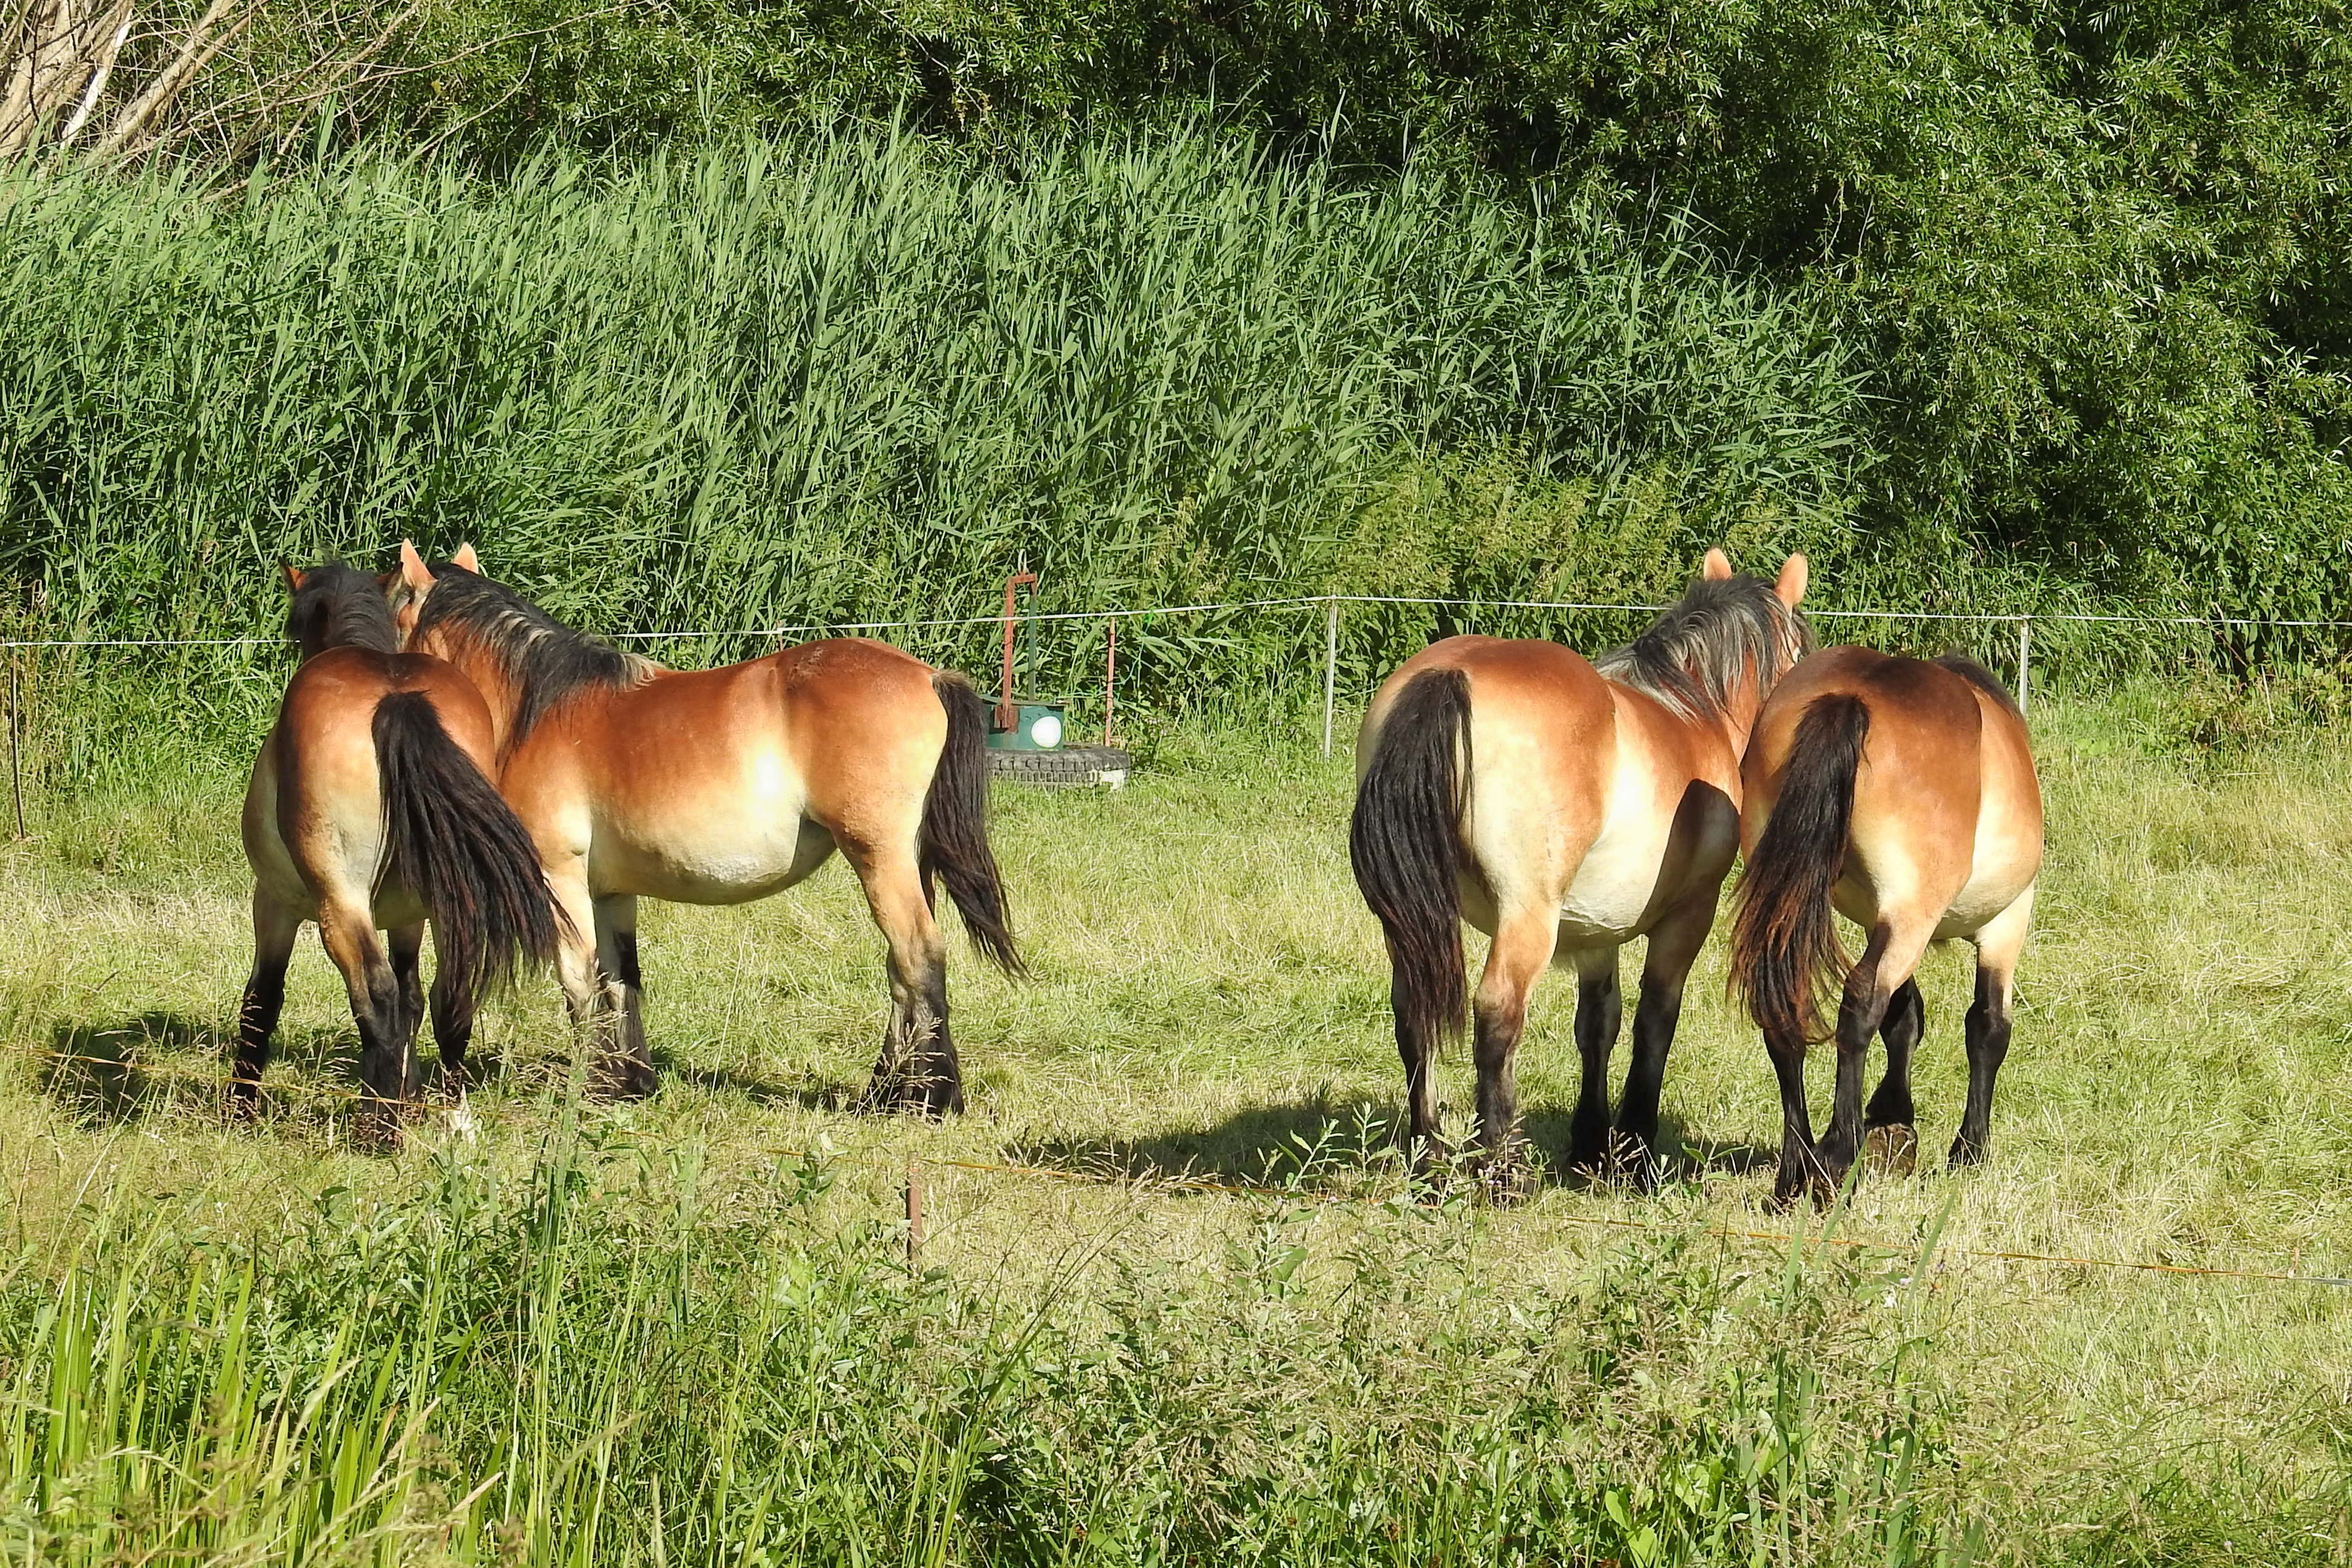
grass, meadow, prairie, wildlife, herd, pasture, grazing, mammal, fauna, savanna, plain, antelope, graze, paddock, horses, grassland, vertebrate, mare, impala, safari, wildlife photography, ecosystem, horse like mammal, mustang horse